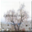
Label: willow_tree